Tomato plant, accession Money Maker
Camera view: vertical (180 deg); turntable rotation: 0 degrees
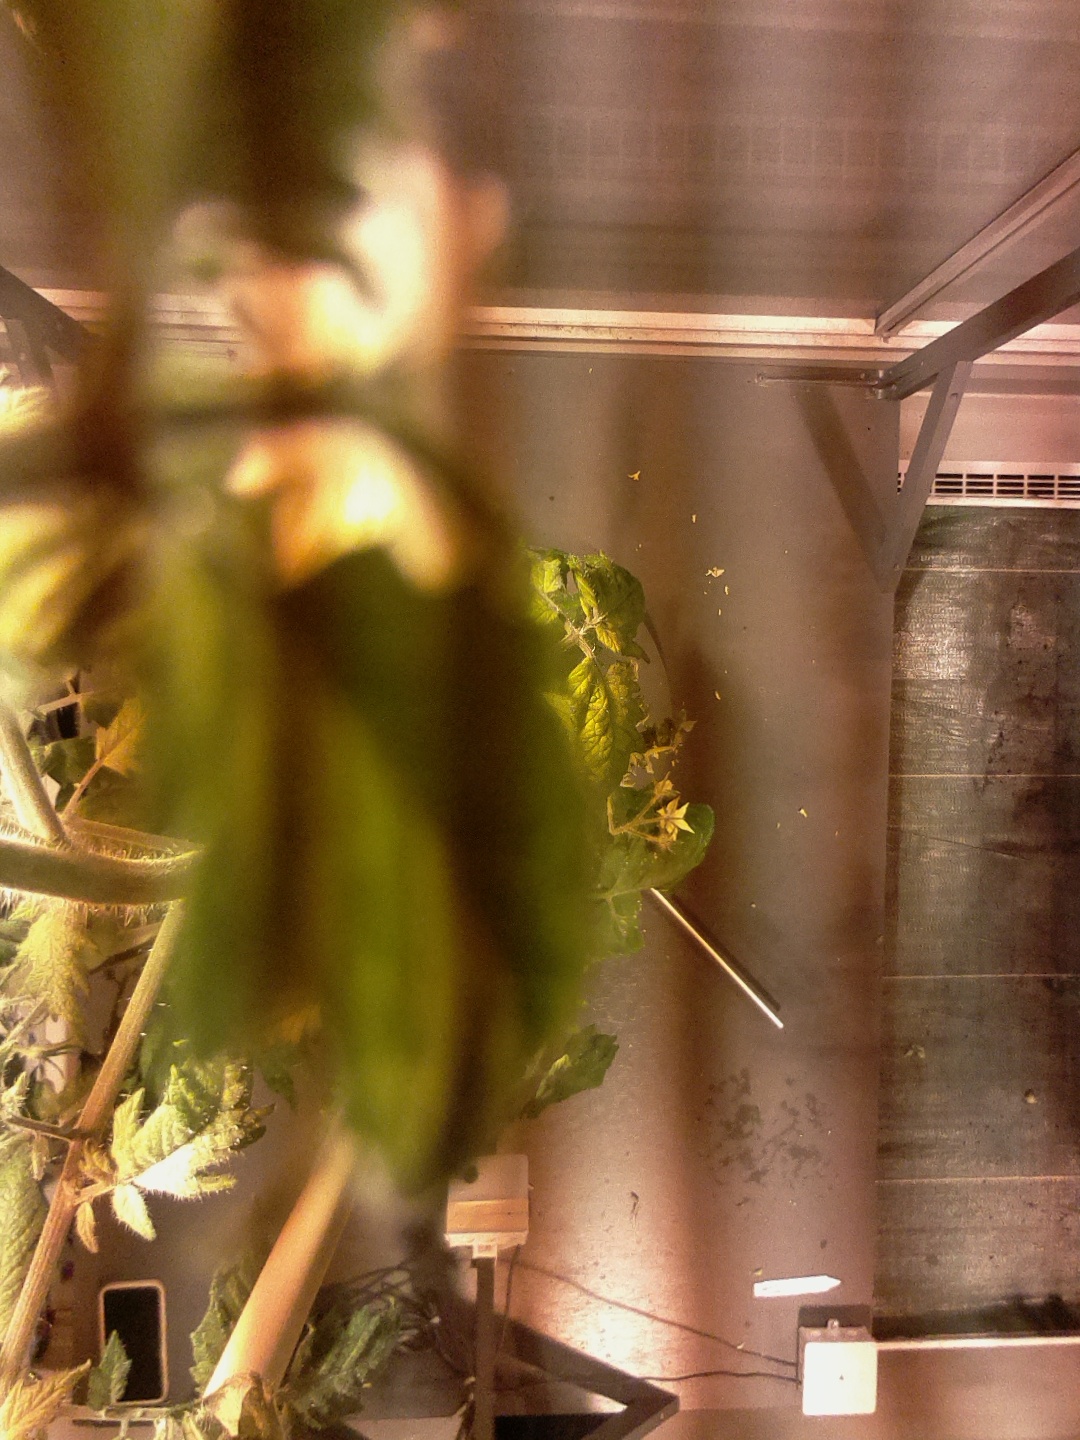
BBCH growth stage 73: 30%-40% of final fruit size